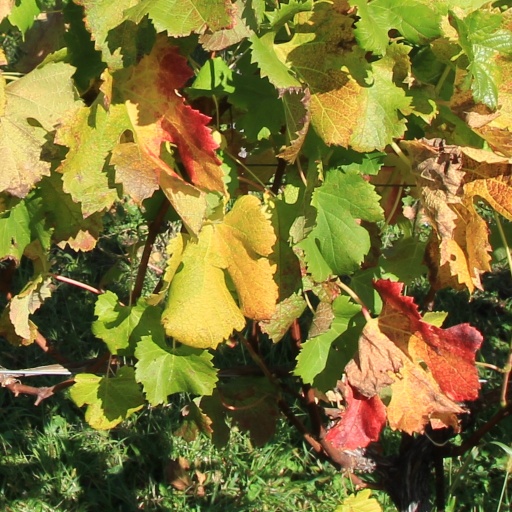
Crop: grape